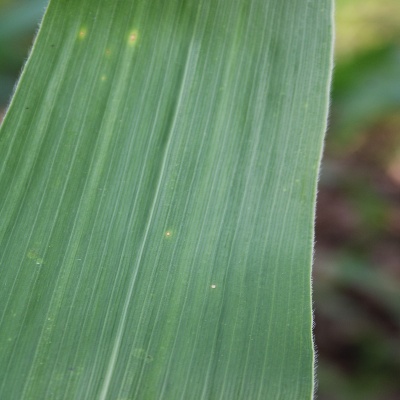
Crop: Maize
Condition: leaf spot